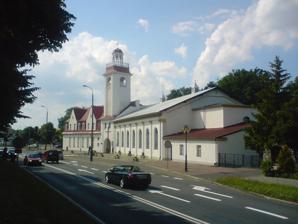
Building: Church of the Holy Virgin Mary The Queen of Poland, Słubice
Country: Poland
Year built: 1775
Church of the Holy Virgin Mary The Queen of Poland in Słubice The Church of the Holy Virgin Mary The Queen of Poland ( Polish : Kościół Najświętszej Maryi Panny Królowej Polski ) is located in Słubice , a small town in Słubice County , in Lubusz Voivodeship , in Poland . It belongs to the Roman Catholic Church . The building which dates back to 1775 and served as a rifle range was adapted to its present use after World War II , when Słubice became a part of the Polish territory . 52°20′44″N 14°34′29″E / 52.34556°N 14.57472°E / 52.34556; 14.57472 This article about a Roman Catholic church building in Poland is a stub . You can help Wikipedia by expanding it . v t e